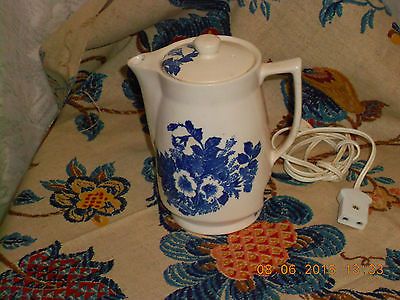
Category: kettle